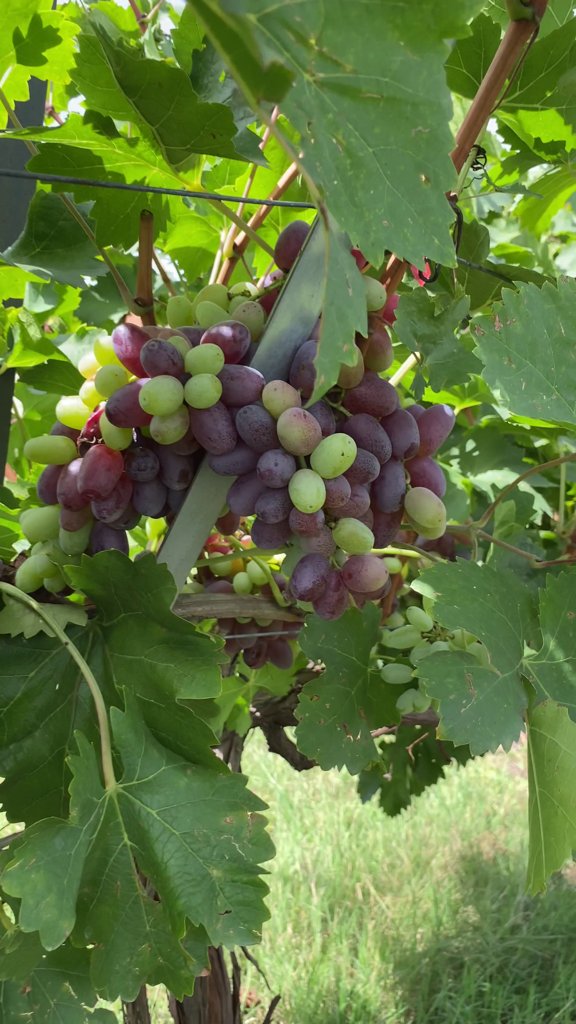
Berries visible: 112
Grape clusters: 2